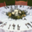
Label: table